Nuraghe Is Paras

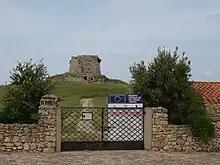
Nuraghe Is Paras

The nuraghe Is Paras is an archeological site of Isili, a town in the historical region of Sarcidano, province of South Sardinia.